Be Here Now (album)

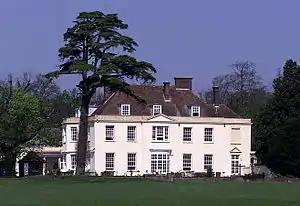
Stocks House, the 18th-century mansion used as the location for the cover photo

The cover image was shot in April 1997 at Stocks House in Hertfordshire, the former home of Victor Lownes, head of the Playboy Clubs in the UK until 1981. It shows the band standing by the swimming pool outside the hotel, surrounded by various props. For the photo shoot, a white 1972 Rolls-Royce Silver Shadow was lowered into the swimming pool and half submerged in the water.